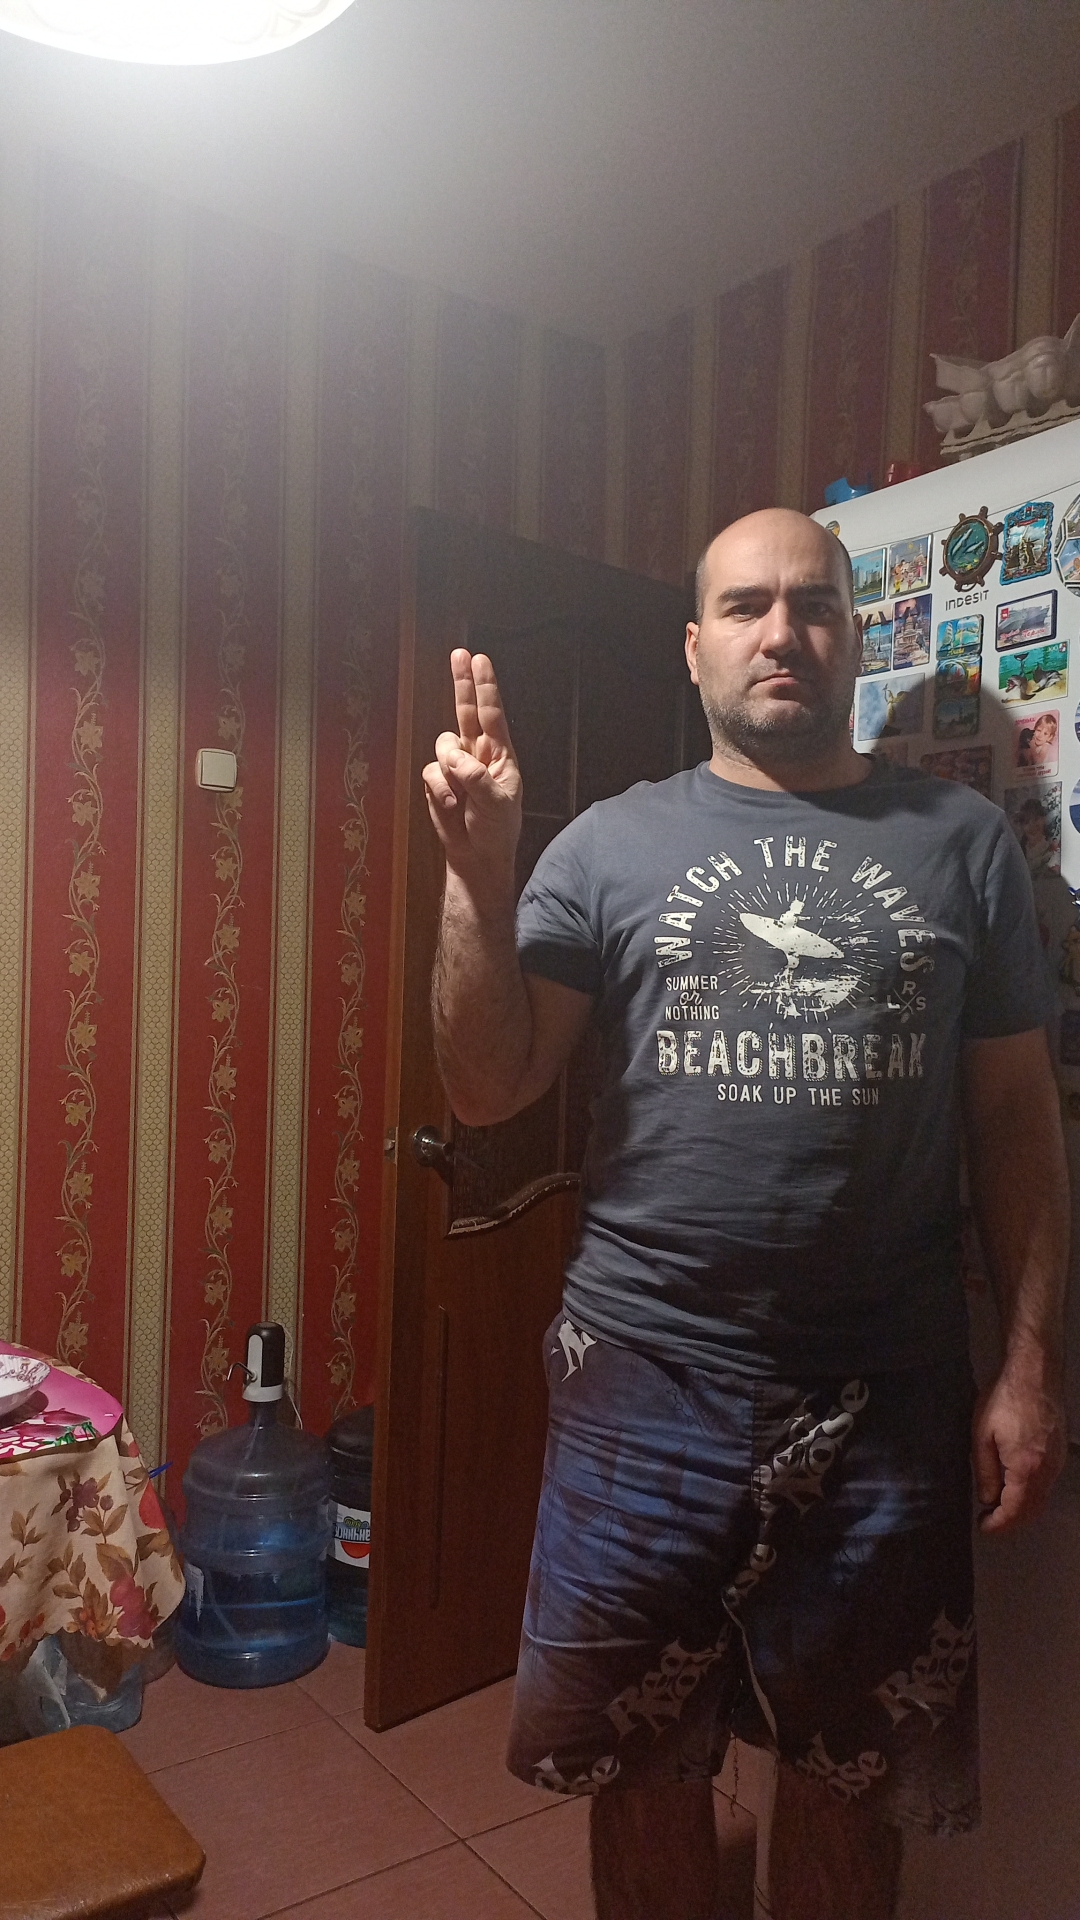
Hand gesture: two_up